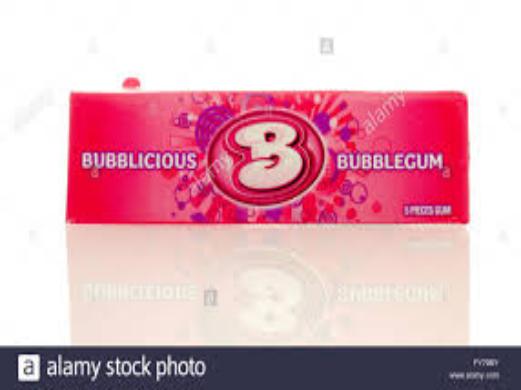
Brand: Bubblicious
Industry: Food